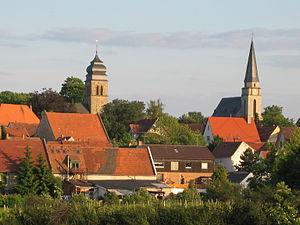
Ober-Flörsheim est une municipalité allemande située dans le land de Rhénanie-Palatinat et l'arrondissement d'Alzey-Worms.